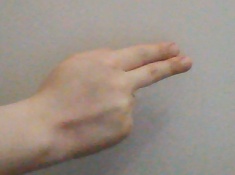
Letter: ain